Russian cuisine

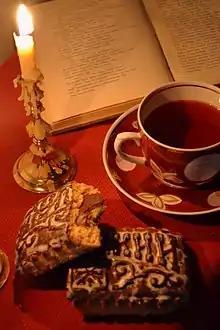
Tula gingerbread

The earliest form of the honey bread was made with just rye flour, honey and berry juice, arriving in Russia by way of Egypt in the 9th century. Later preparations dating to the 12th and 13th centuries included spices purchased in the markets of India and the Middle east. Tula gingerbread is known as early as 1685, and was historically made by well-known confectioners with gingerbread molds hand carved into planks of wood taken from local birch and pear trees.